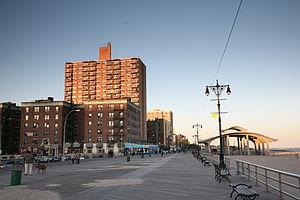
Brighton Beach est un quartier sur la péninsule de Coney Island à la pointe sud de l'arrondissement de Brooklyn dans la ville de New York. Il porte aussi le surnom de « Little Odessa » en raison des Juifs odessites qui s'y sont regroupés.